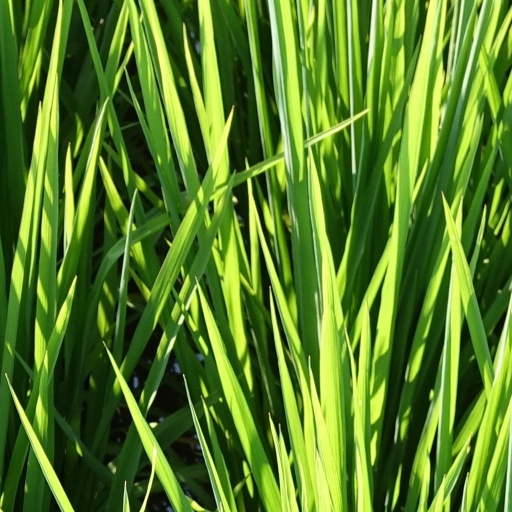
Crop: rice